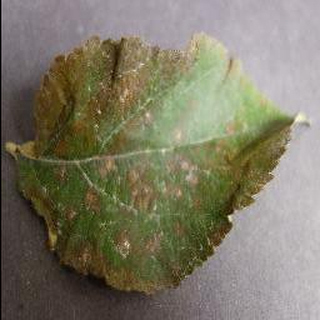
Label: apple_cedar_apple_rust